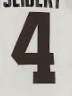
Number: 4